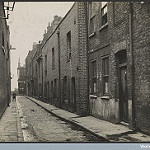
Scene: Outdoor